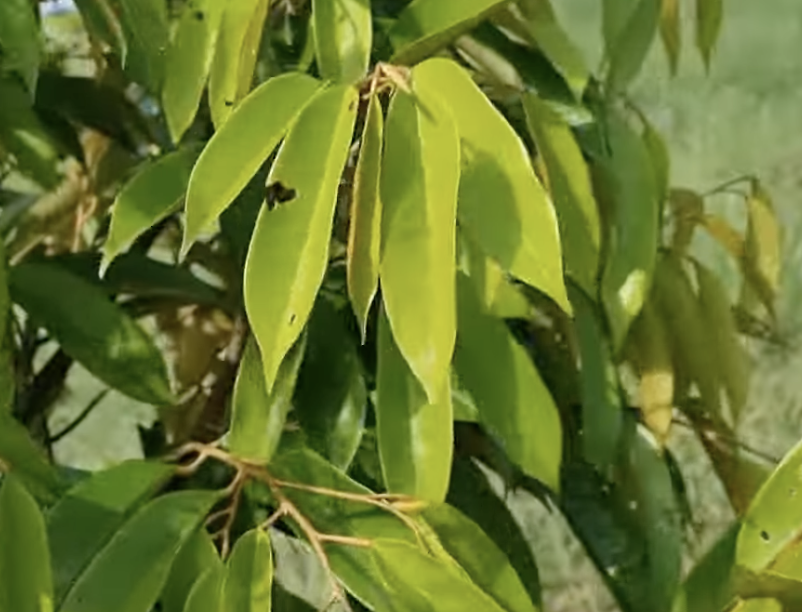
Label: yellow_leaf